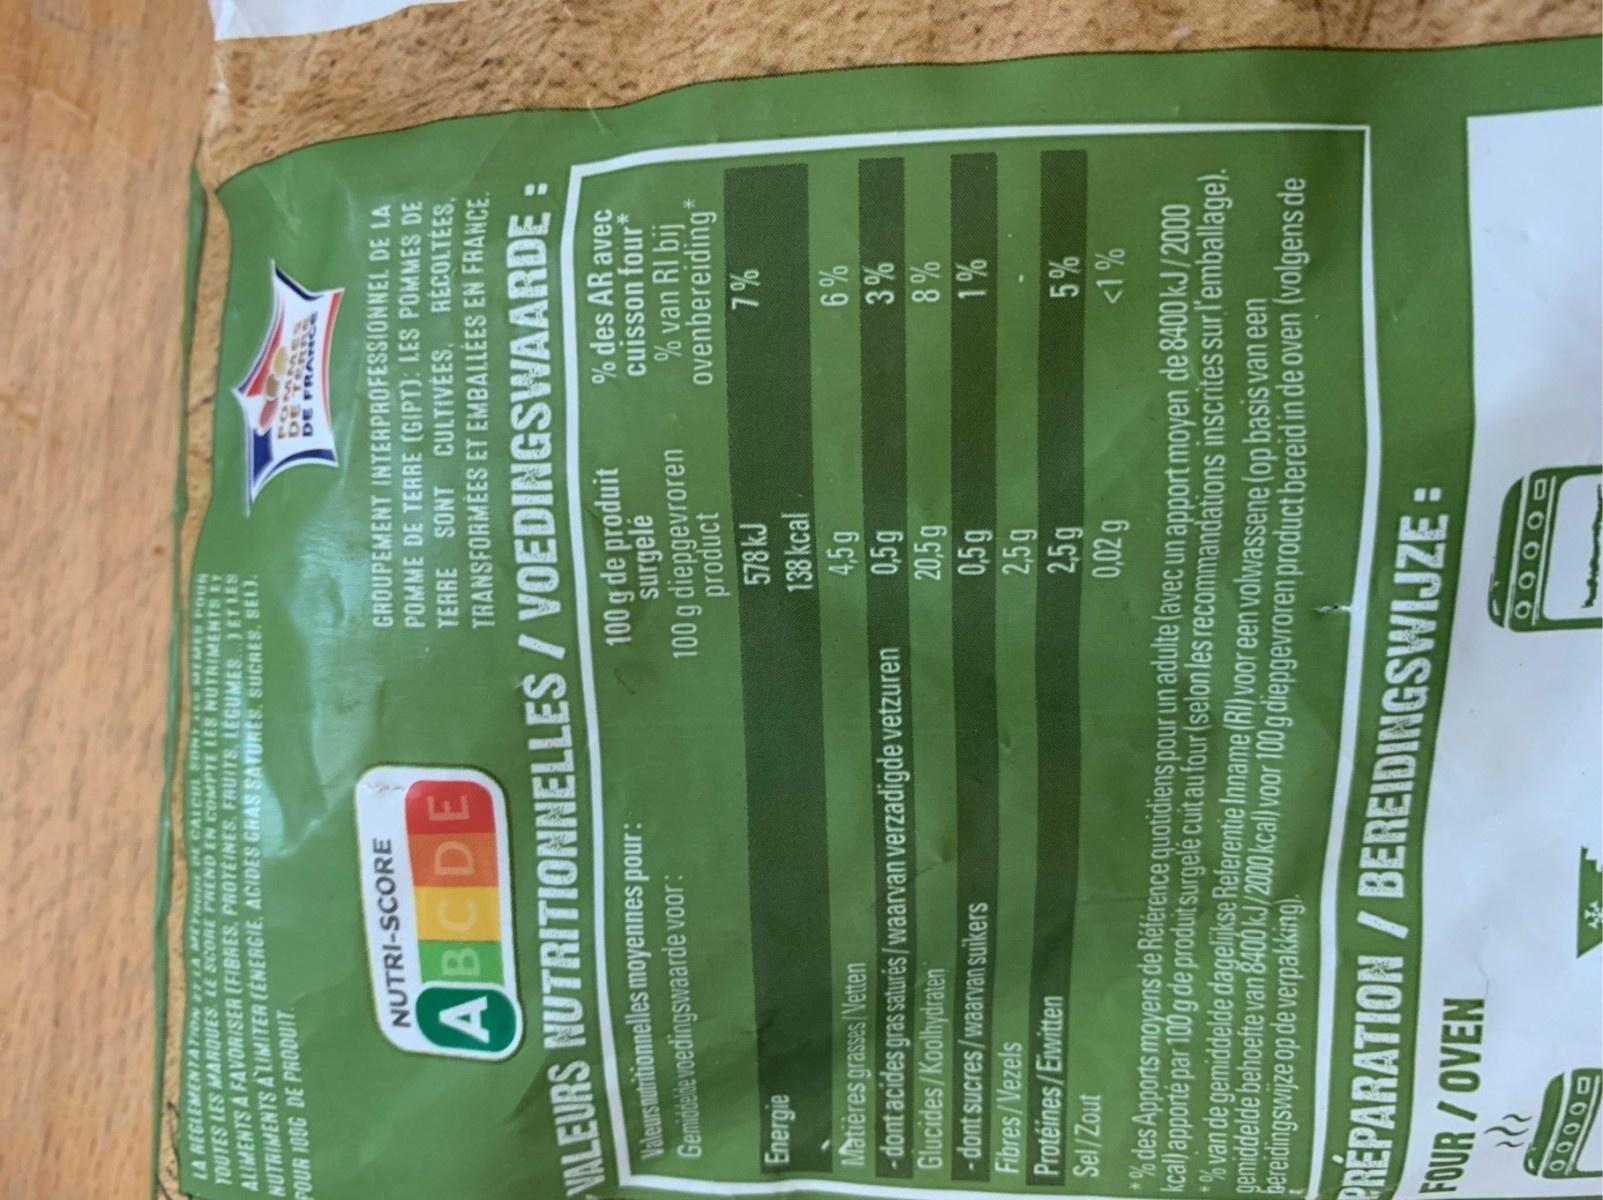
Nutri-Score label: nutriscore-a